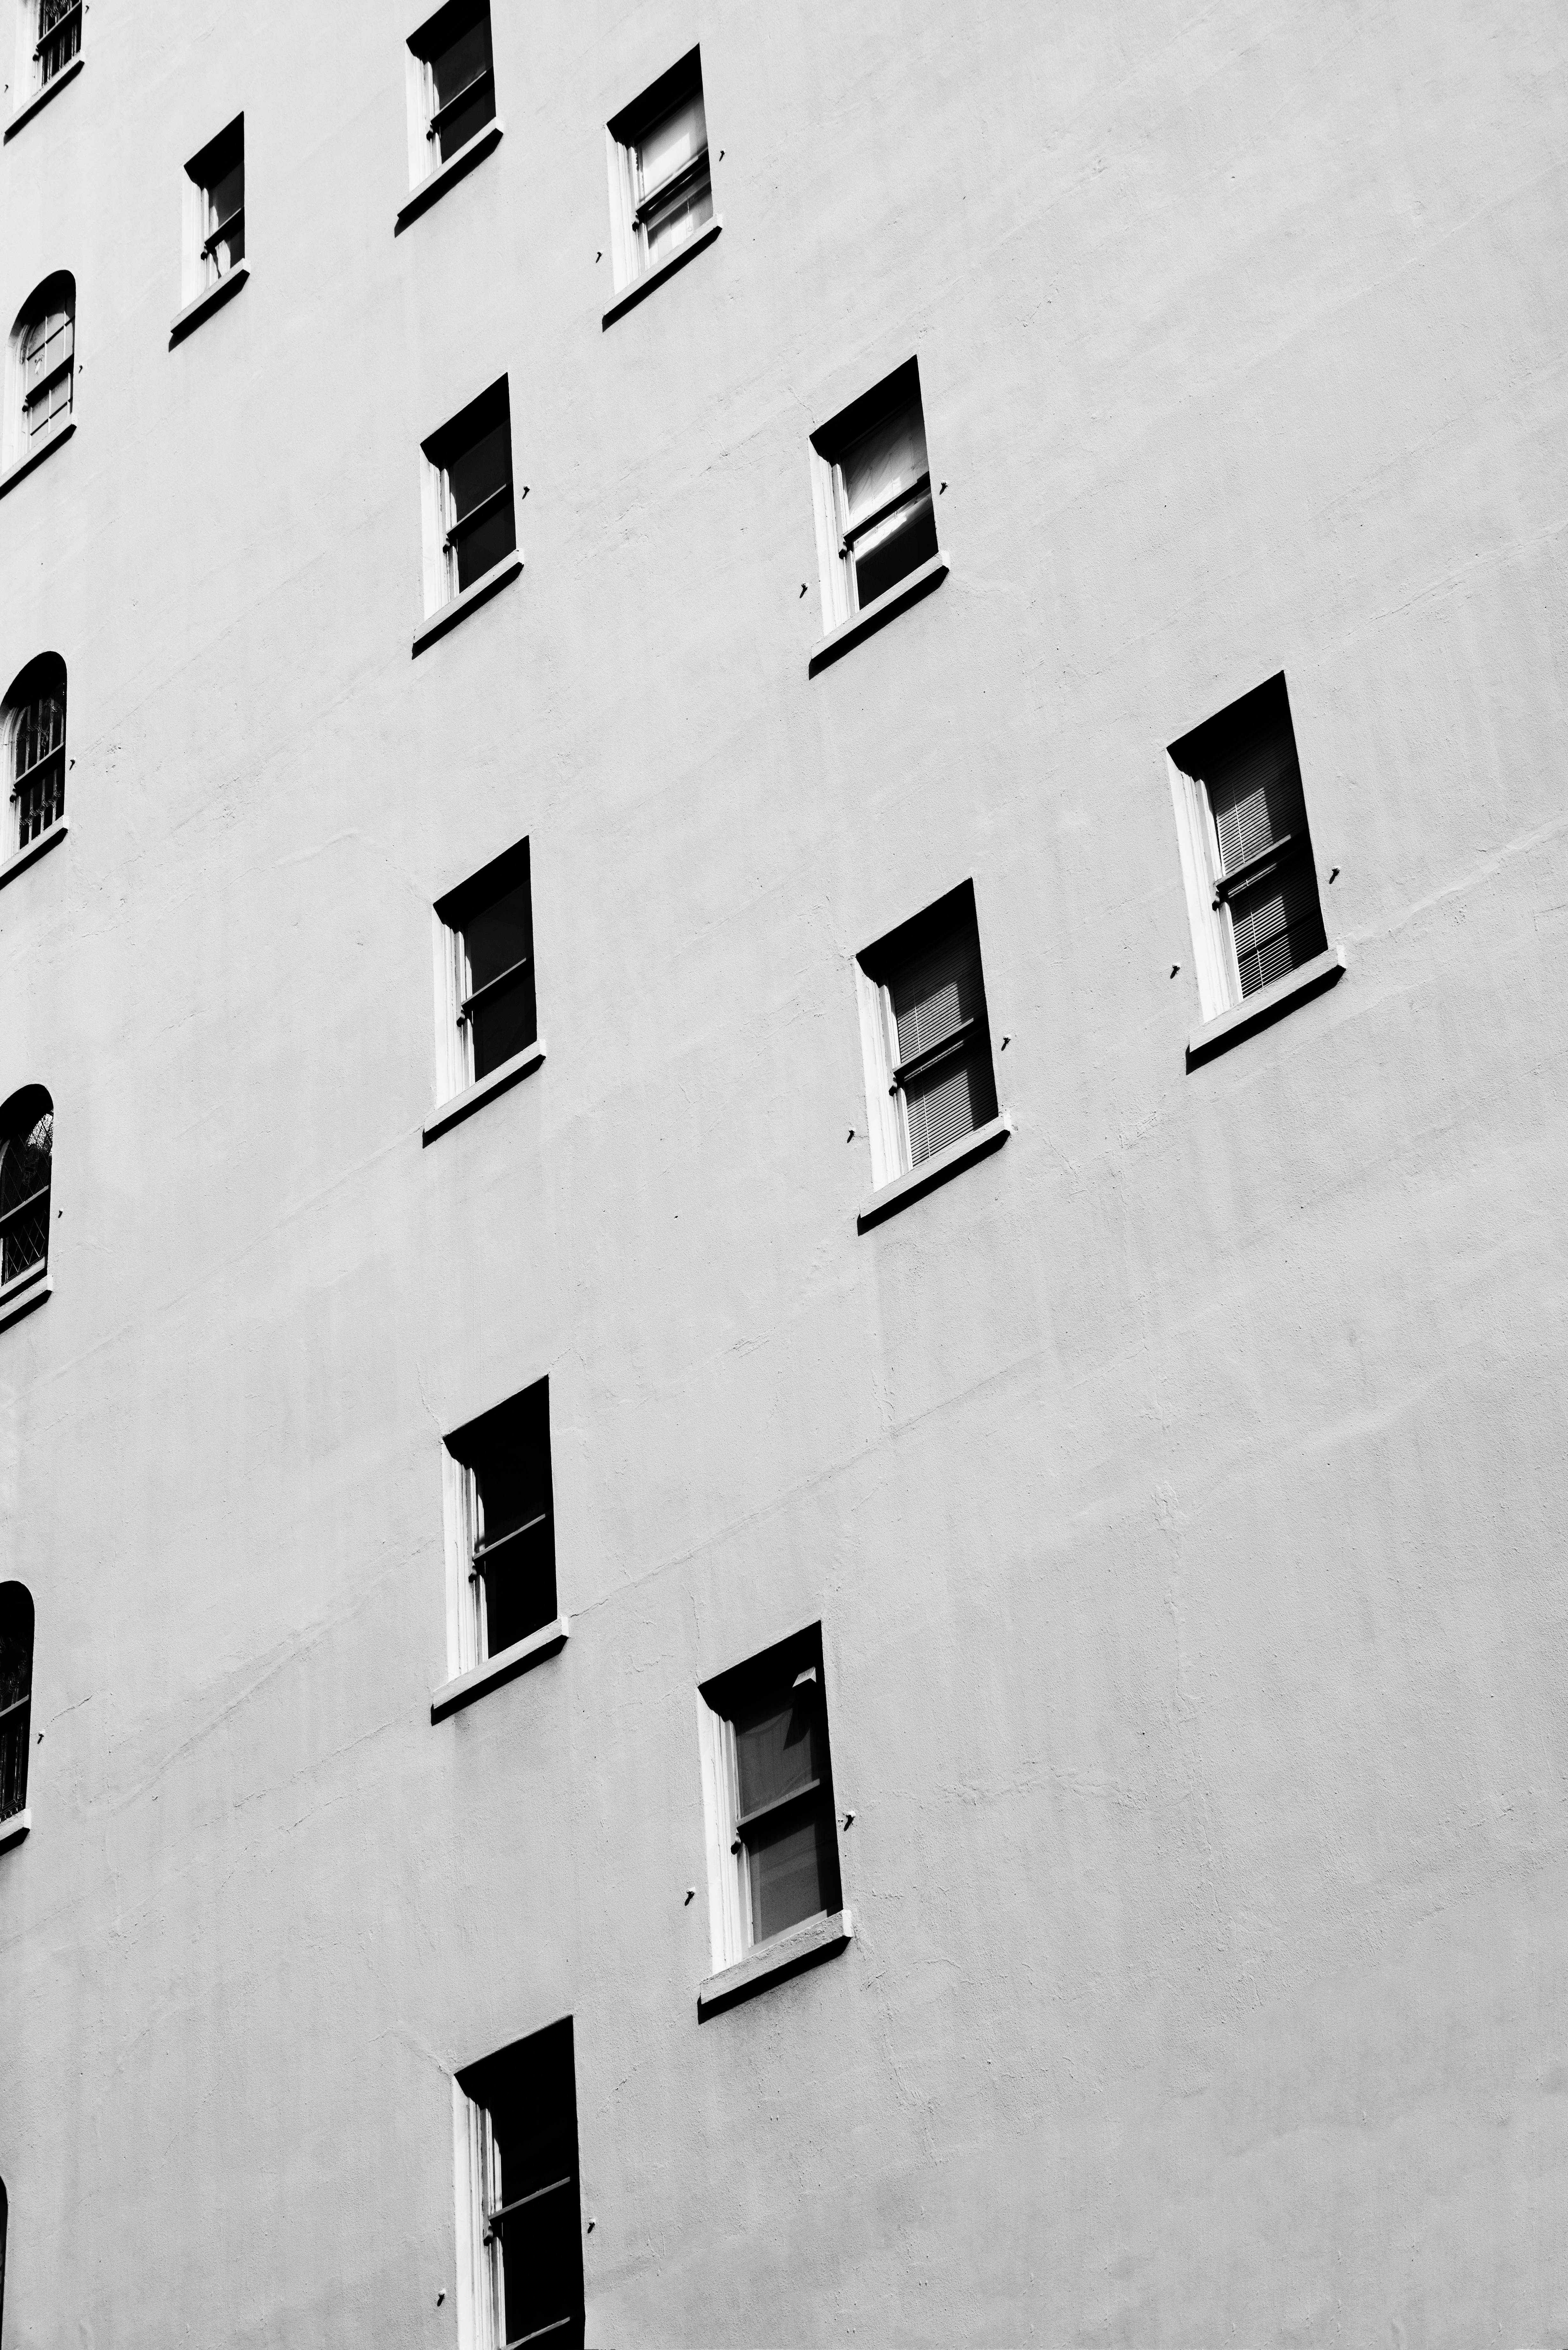
black and white, architecture, white, house, number, wall, line, color, facade, black, monochrome, drawing, design, symmetry, shape, monochrome photography